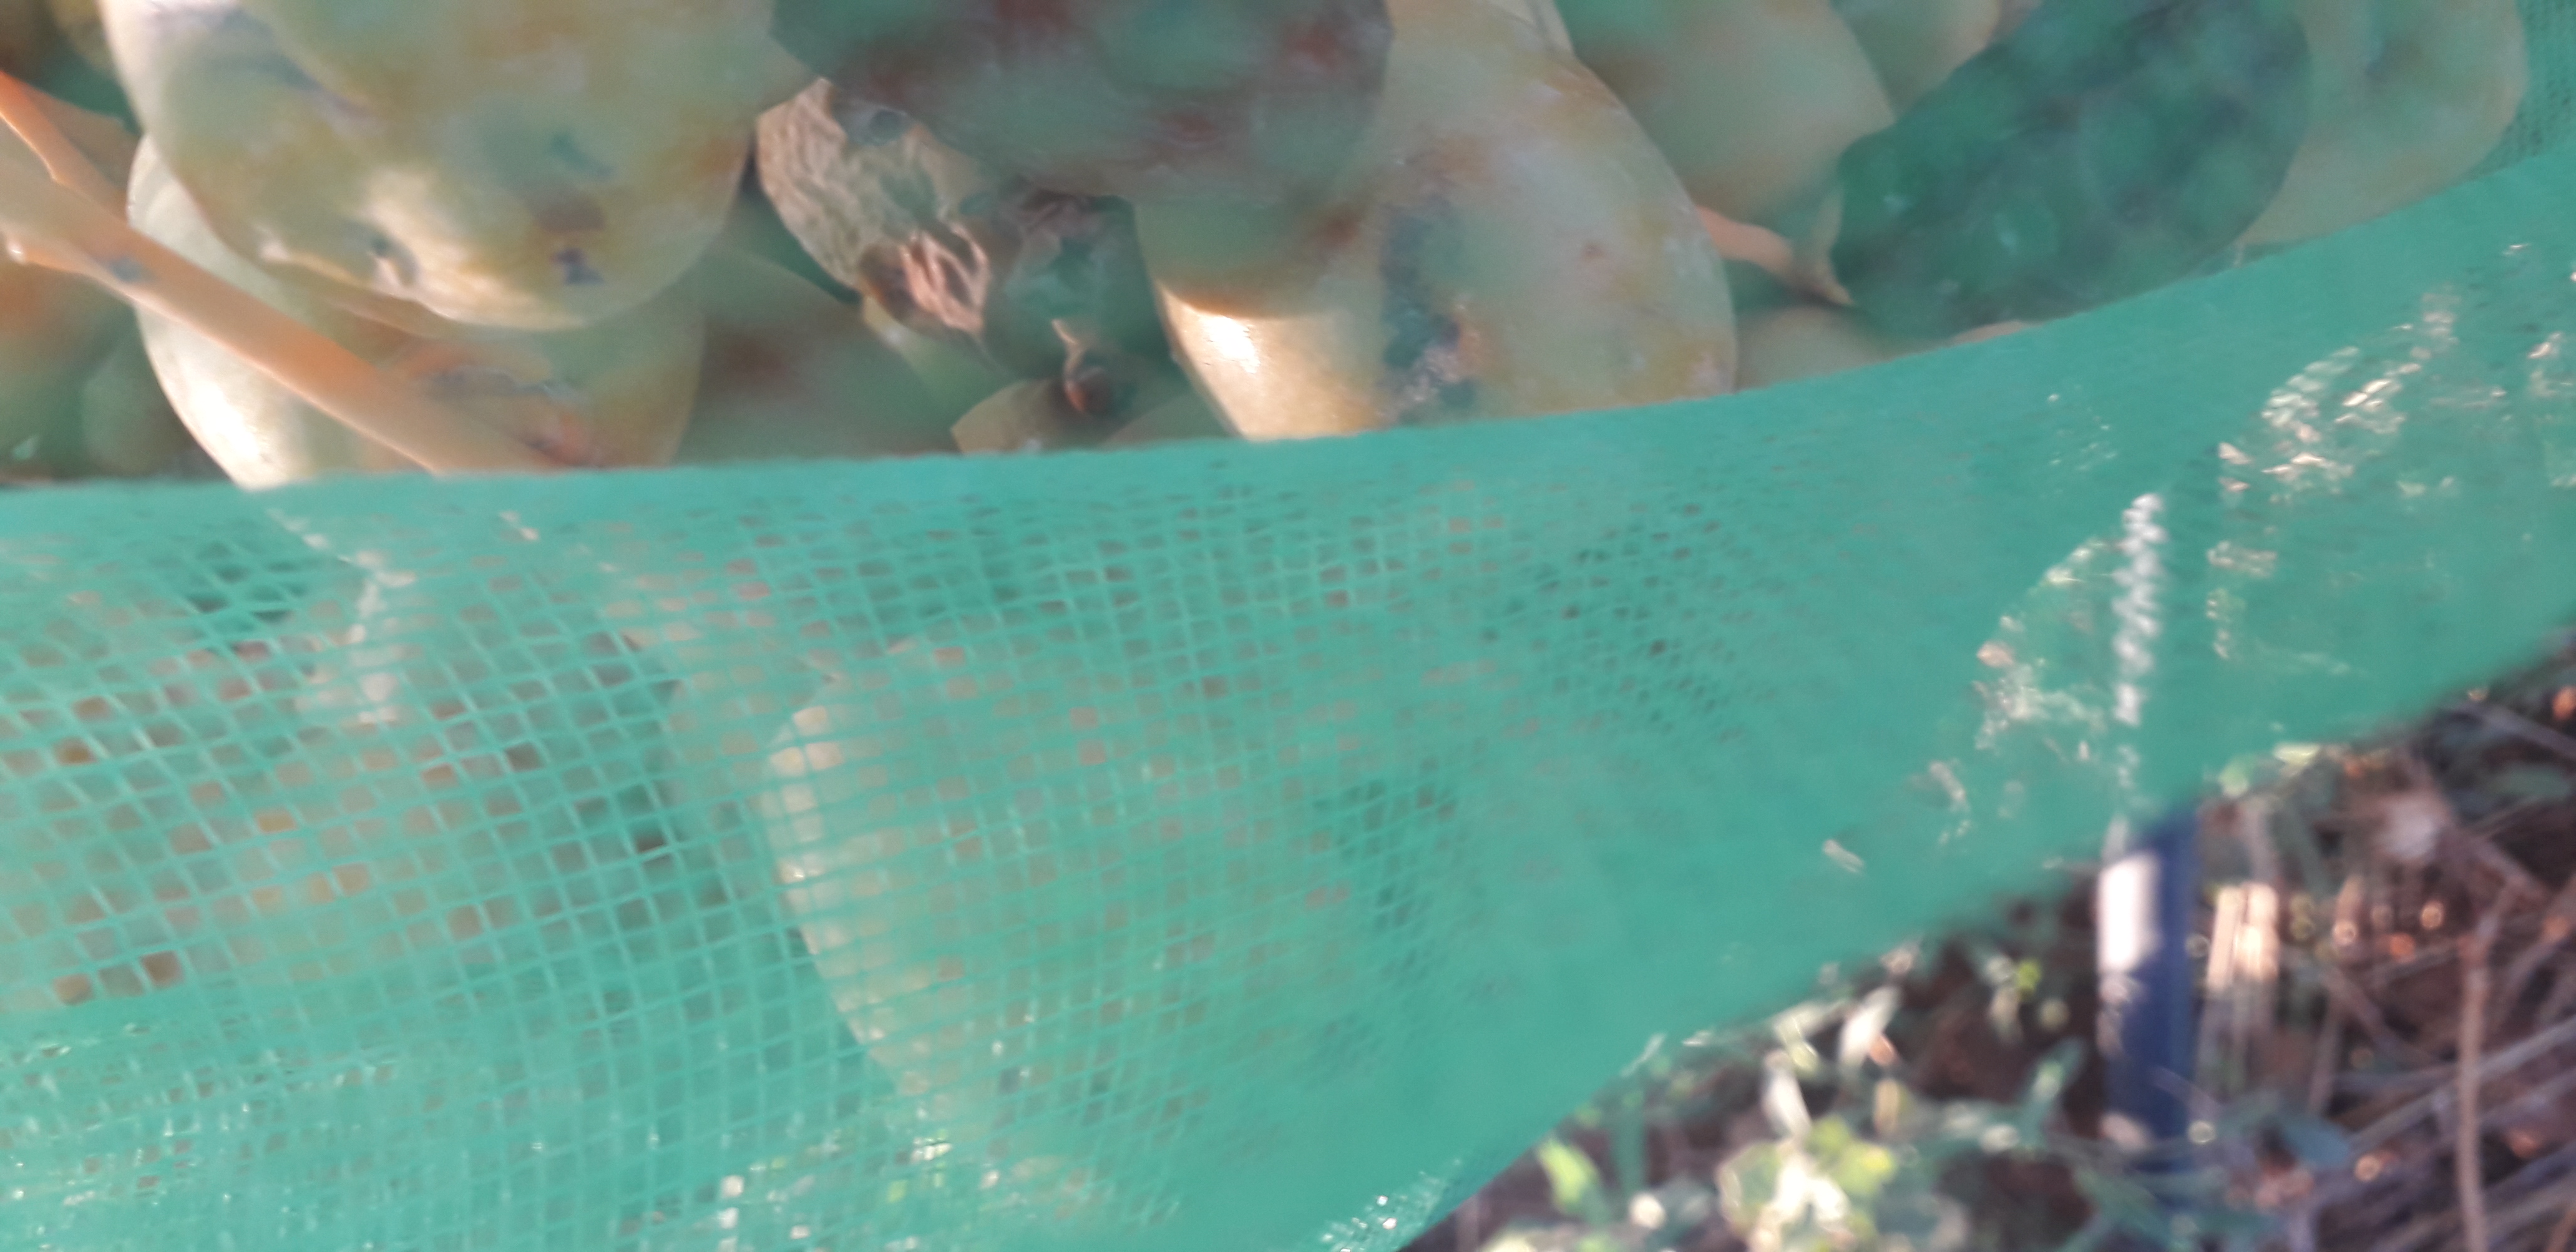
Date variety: Boufagous